Yellow-faced grassquit

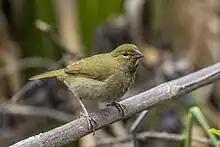
Immature male, Panama

The yellow-faced grassquit (Tiaris olivaceus) is a passerine bird in the tanager family Thraupidae and is the only member of the genus Tiaris. It is native to Central America, South America, and the Caribbean.